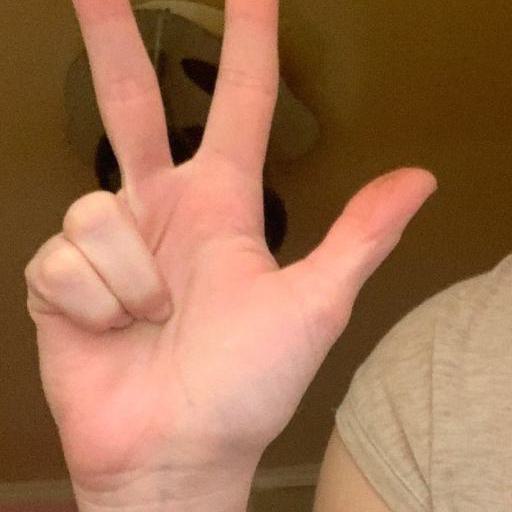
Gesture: three2